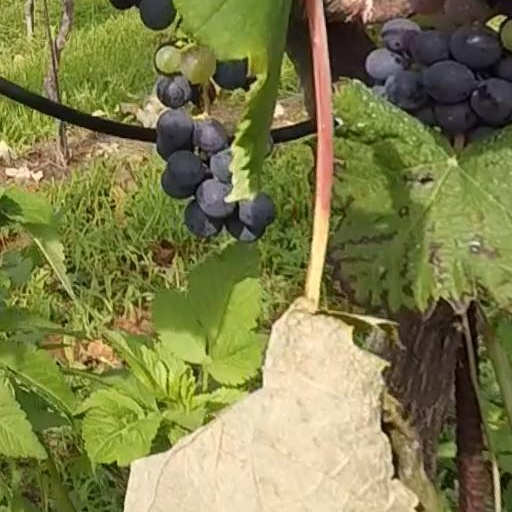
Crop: grape